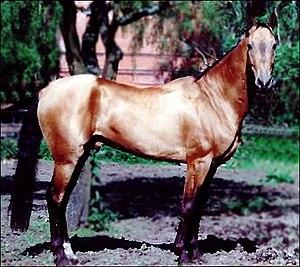
La morphologie du cheval est, dans le domaine de l'hippologie, la description physique externe d'un cheval ou d'un autre équidé. Elle inclut une description de l'apparence générale de l'animal et l'étude de ses parties externes. Elle permet de décrire et d'apprécier les beautés, défectuosités et tares d'un cheval. Ainsi, il existe un vocabulaire spécifique pour les différentes parties du corps. Il ne faut pas confondre la morphologie avec l'anatomie, qui est la description des parties internes du cheval.